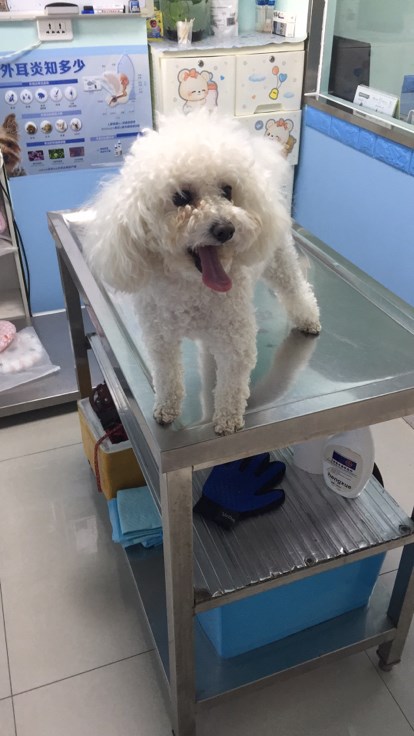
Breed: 7449-n000128-teddy